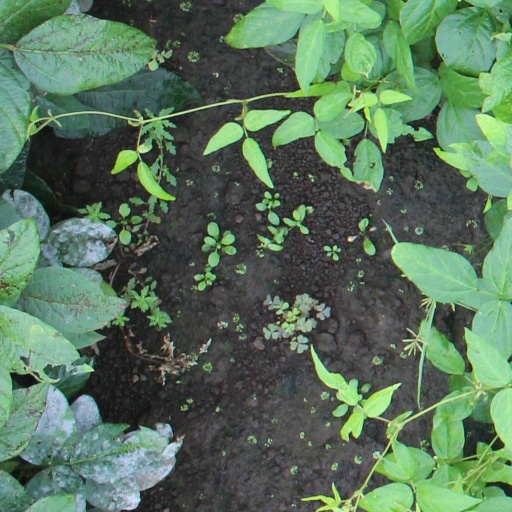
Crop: soybean